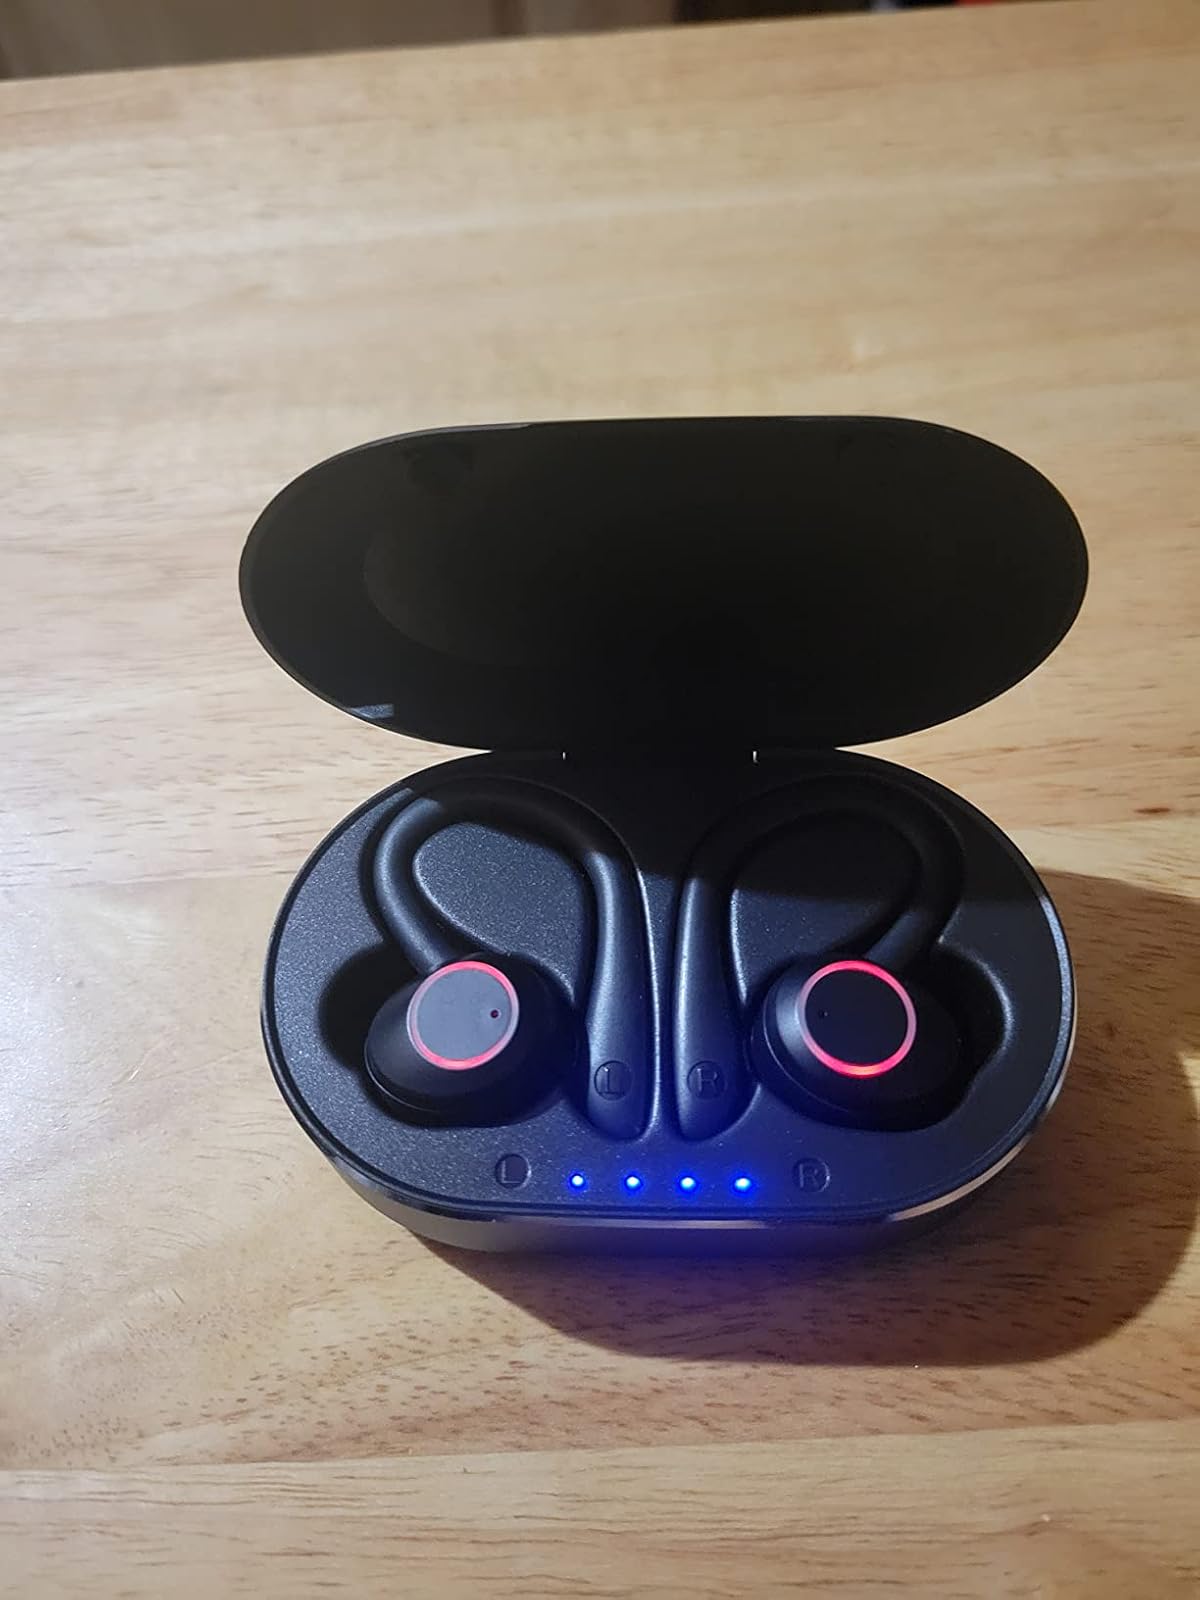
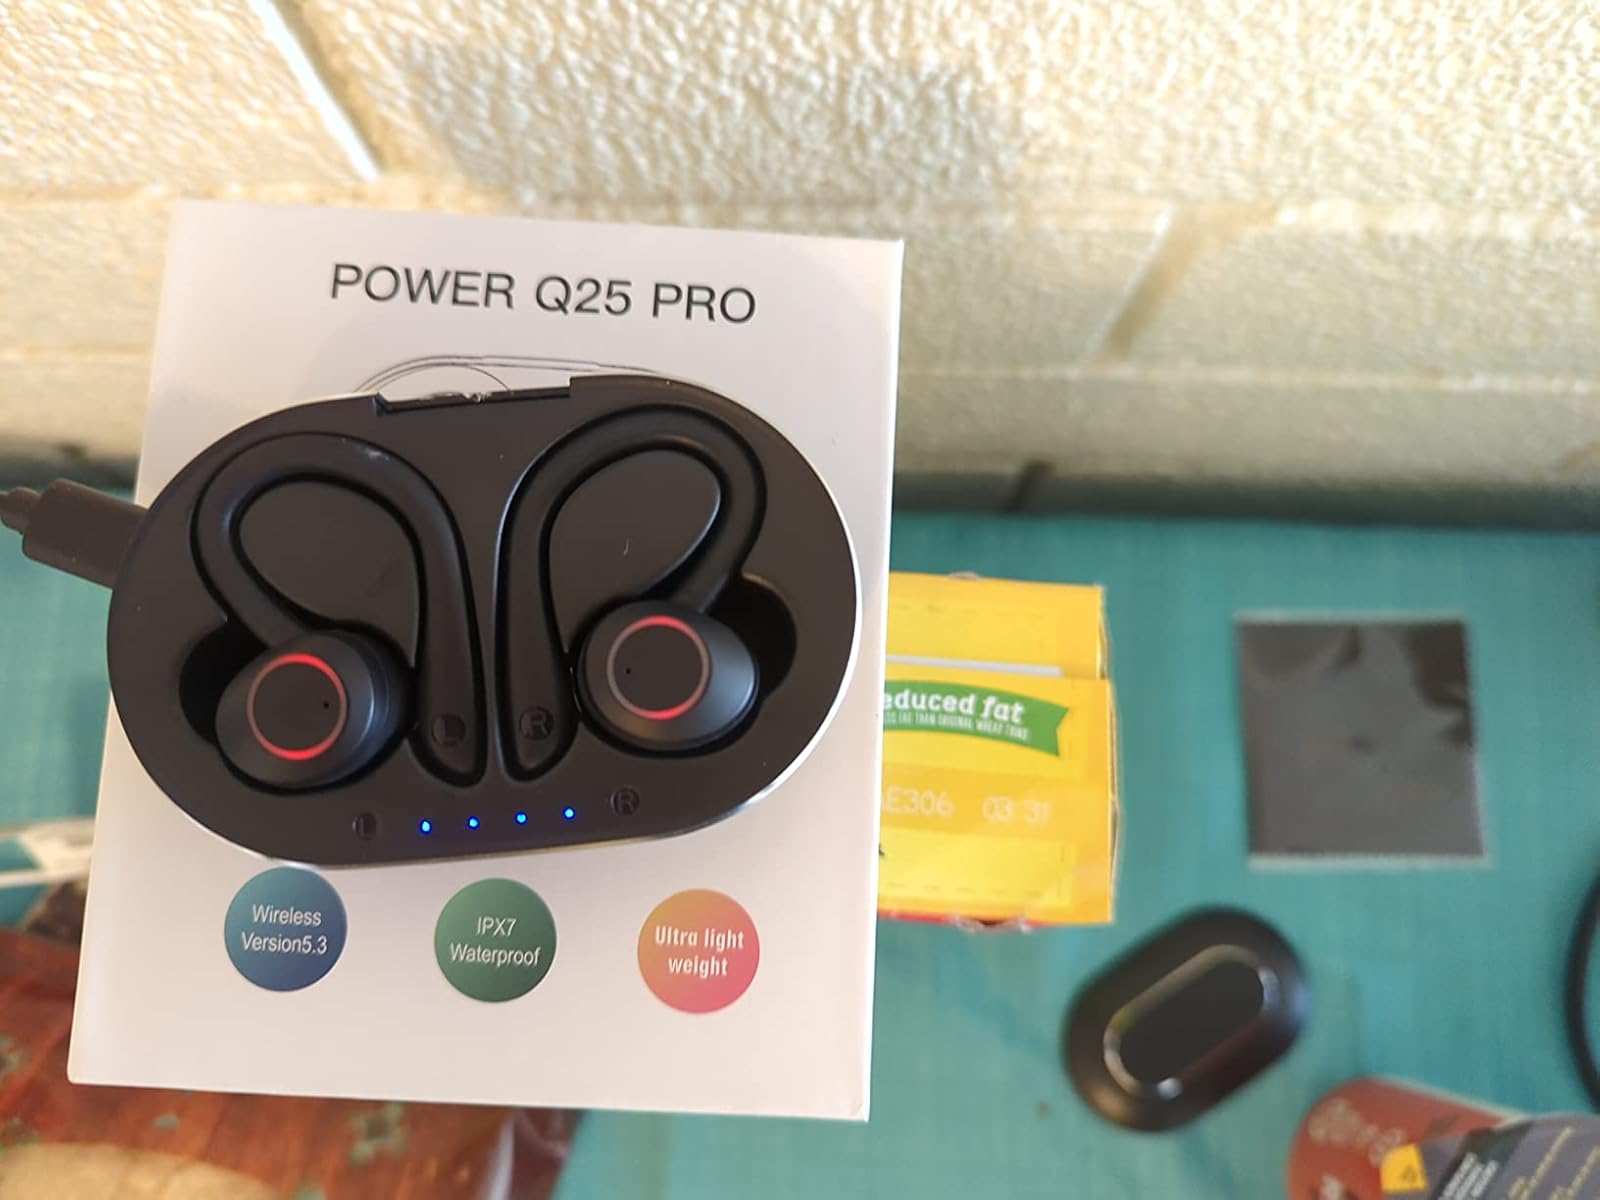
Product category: earbuds
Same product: yes